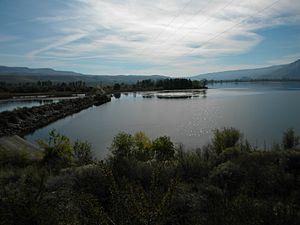
Le Fort Okanogan fut fondé par les commerçants de fourrures de la Pacific Fur Company de John Jacob Astor en 1811. Il est situé à la confluence de la rivière Okanogan et du fleuve Columbia. Le fort est ainsi la première implantation américaine dans ce qui est aujourd'hui l'État de Washington. Cependant, le fort passa rapidement sous le contrôle de la Compagnie du Nord-Ouest en 1813 après la revente des activités de la Pacific Fur Company. La Compagnie du Nord-Ouest fusionnera par la suite avec la Compagnie de la Baie d'Hudson. Le fort deviendra un important lieu de passage pour la compagnie pour envoyer les fourrures jusque Londres en passant par la baie d'Hudson.